Rangaswamy Peak and Pillar

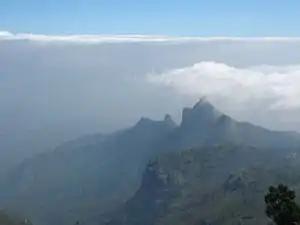

Rangaswamy Peak and Pillar is a rocky column in Kotagiri, The Nilgiris, Tamil Nadu. It is located at a distance of 20 km from Kotagiri.